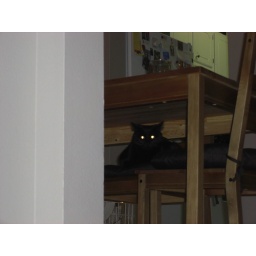
My cats hiding under the dinner table